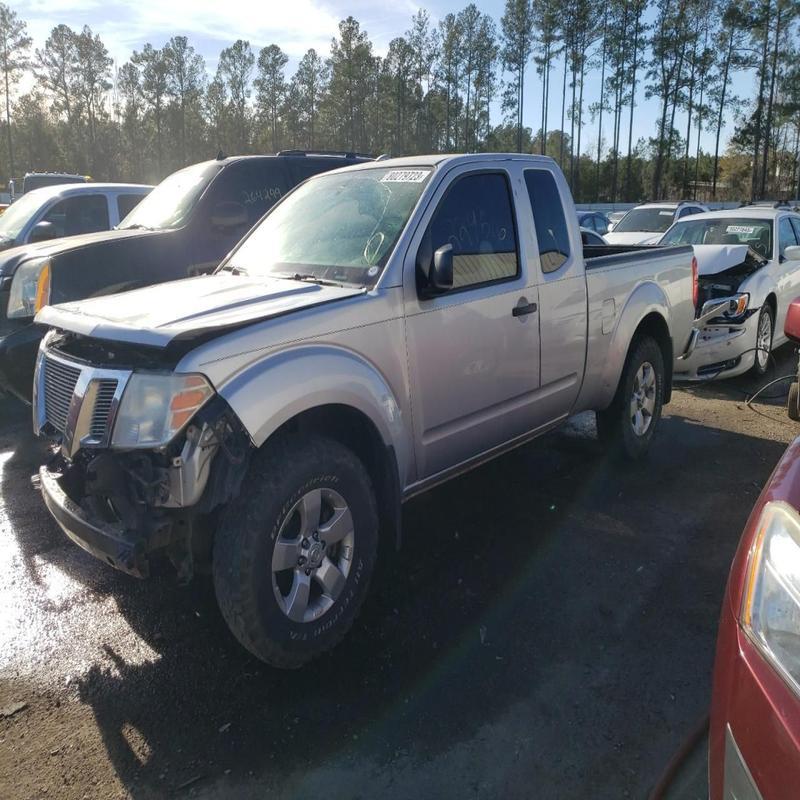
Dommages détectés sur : pare-choc avant, capot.
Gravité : majeur